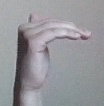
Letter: khaa